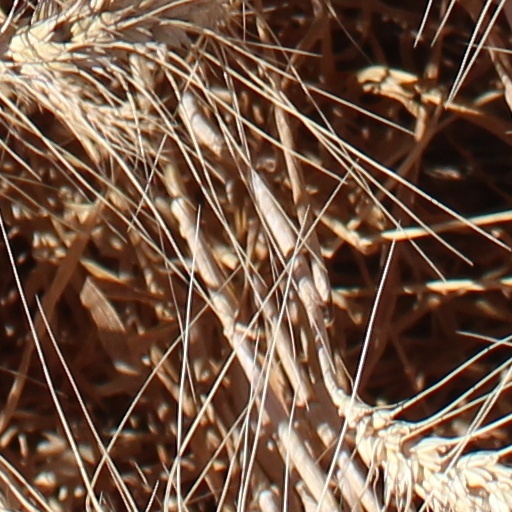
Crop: wheat